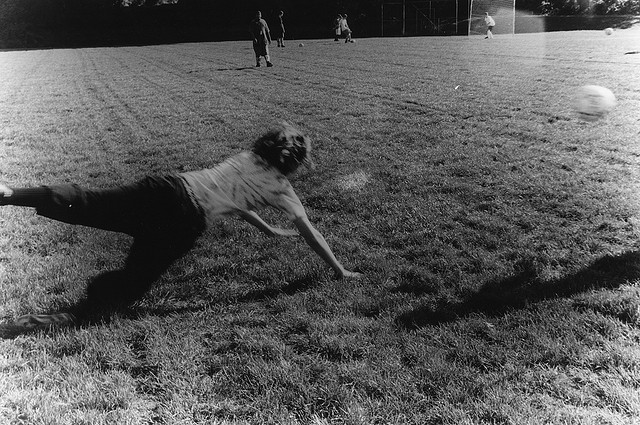
những đứa trẻ đang chơi bóng đá ở trên sân